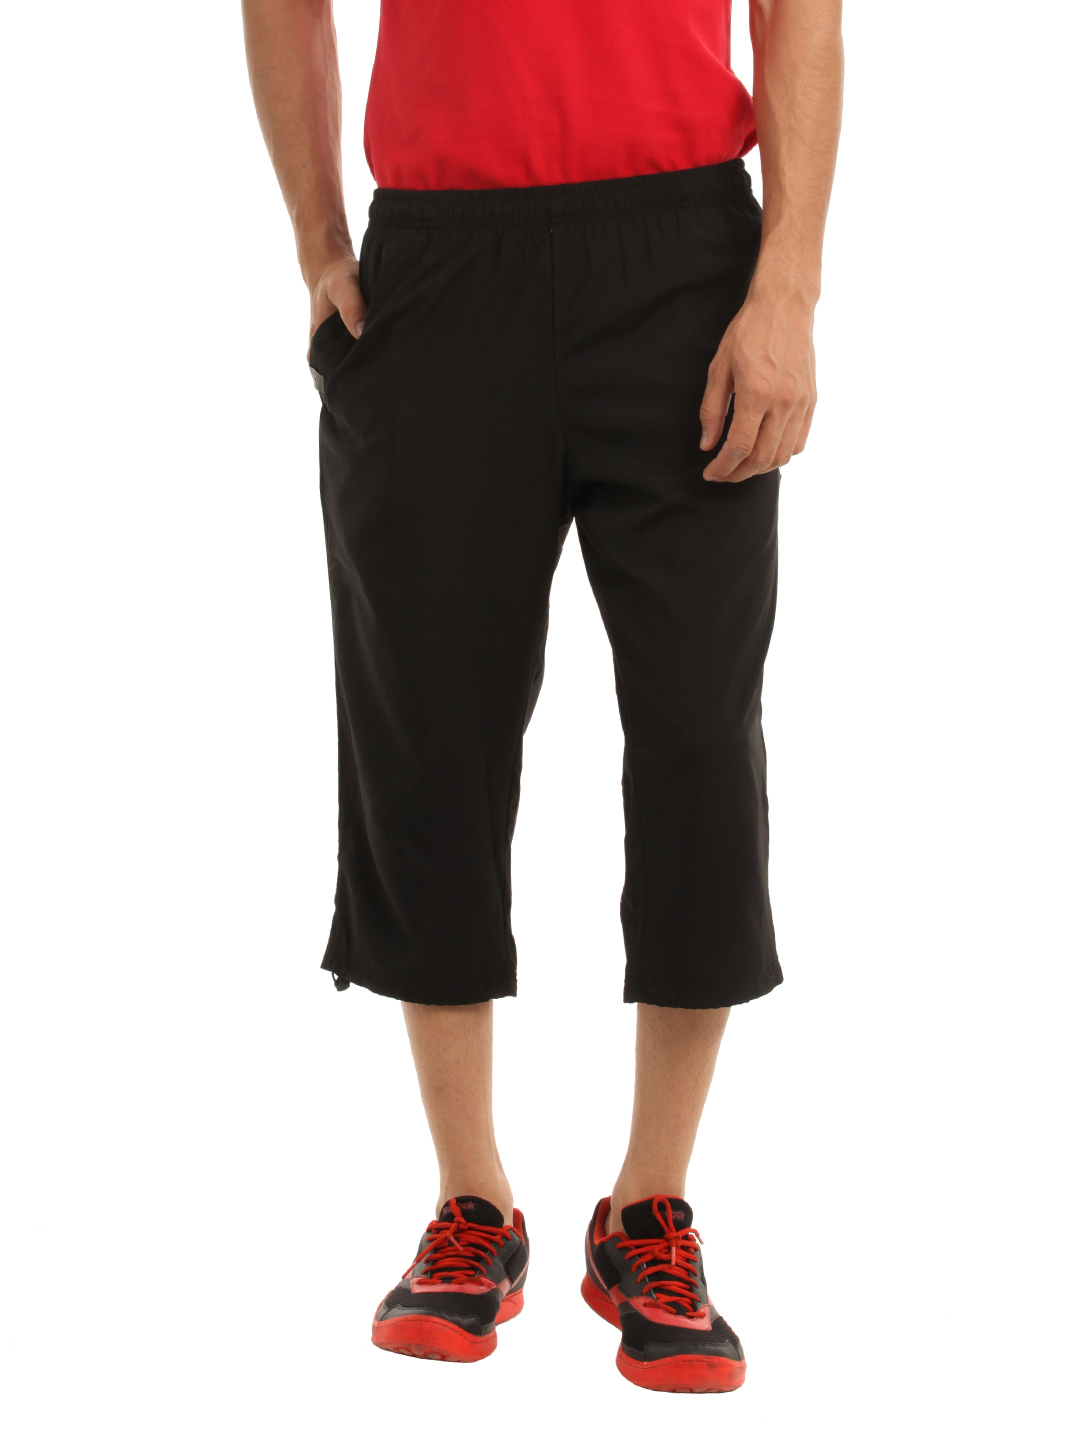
Puma Men Black 3/4 Length Pants
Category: Apparel / Loungewear and Nightwear / Lounge Pants
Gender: Men
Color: Black
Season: Summer 2012
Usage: Casual